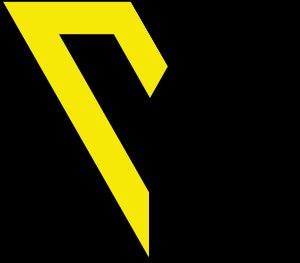
Le volontarisme, en anglais voluntaryism et parfois voluntarism, est un courant politique libertarien, anarchiste, fondé sur le principe de non-agression et sur l'idée que toute relation entre êtres humains doit être explicitement volontaire. Le courant est proche de l'anarcho-capitalisme.